Milan Bandić

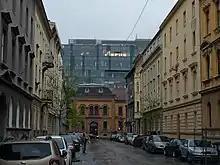
Adris grupa building looms over Neoclassical architecture of Primorska Street

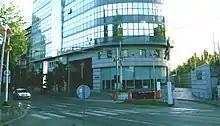
HOTO Tower interrupts the sidewalk on Savska Road, a major road in central Zagreb

The master plan removed a long-standing moratorium on construction of buildings over nine storeys in height. Together with lack of precision in detailed spatial plans, which were in fact abrogated for many city project areas in the 2006 plan, this state of affairs allowed new structures to arbitrarily affect the city's skyline. High-rise office towers in urban areas and dense housing projects in previously suburban areas, such as Lanište and Borovje, were built without improvements to infrastructure and corresponding amenities, causing traffic jams and overburdening of schools, hospitals and other amenities. New apartment buildings lagged behind late Communist-era housing in construction standards and amenities. In one case, poor construction standards at a building site led to the creation of a sinkhole which swallowed up one whole side of Kupska Street in Trnje.